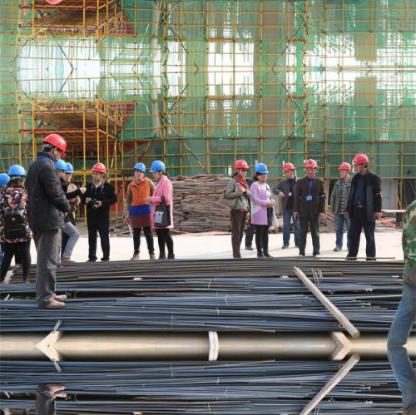
Objects in the image:
label: helmet
label: helmet
label: helmet
label: helmet
label: helmet
label: helmet
label: helmet
label: helmet
label: helmet
label: helmet
label: helmet
label: helmet
label: helmet
label: helmet